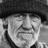
Emotion: neutral